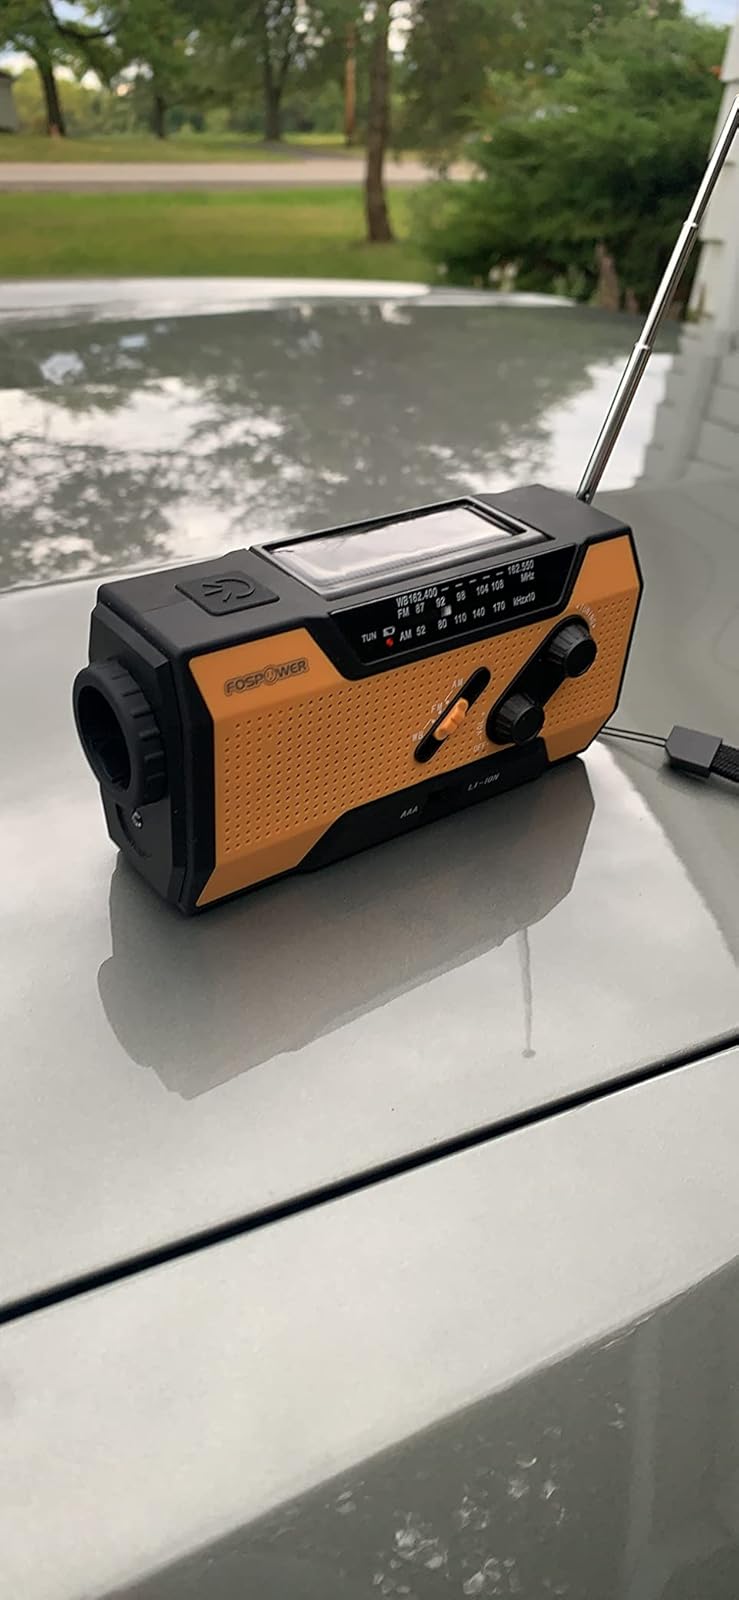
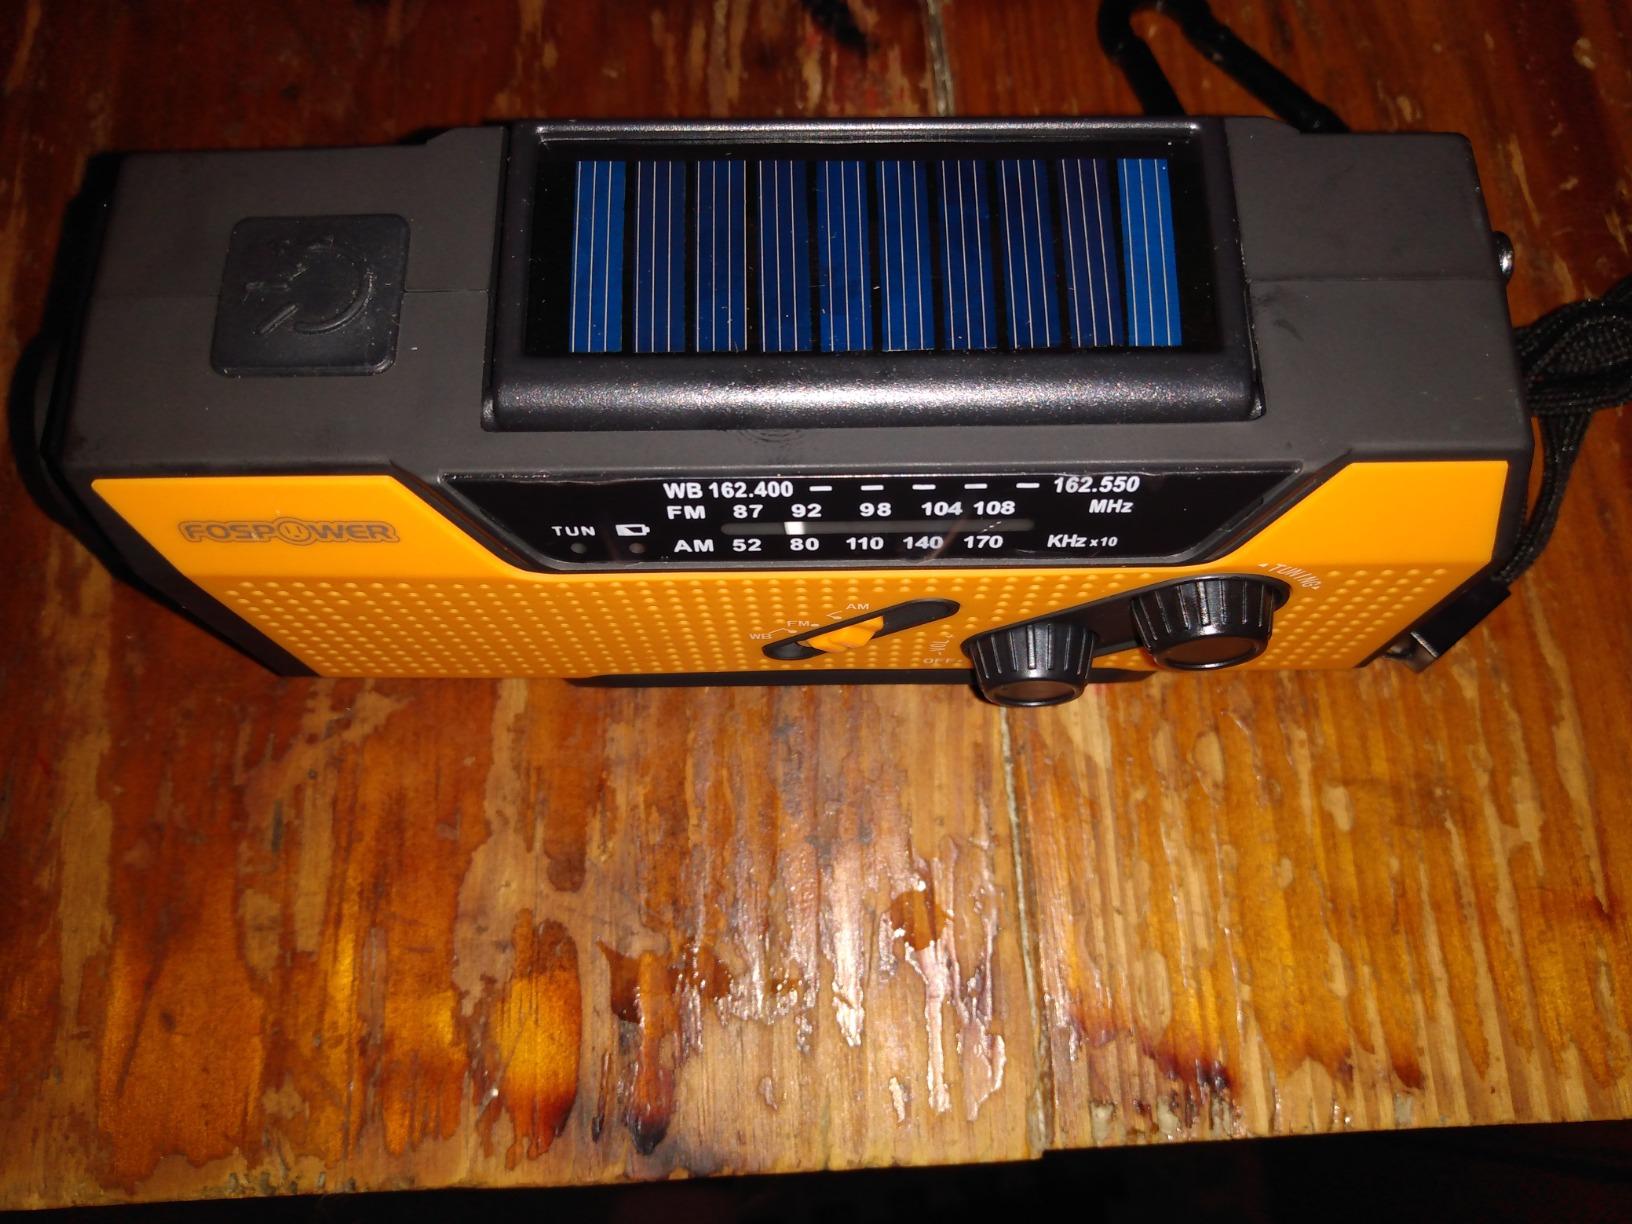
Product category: radio
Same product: yes